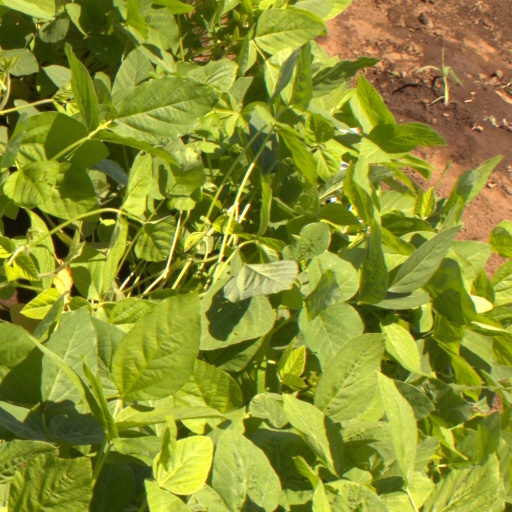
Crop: soybean